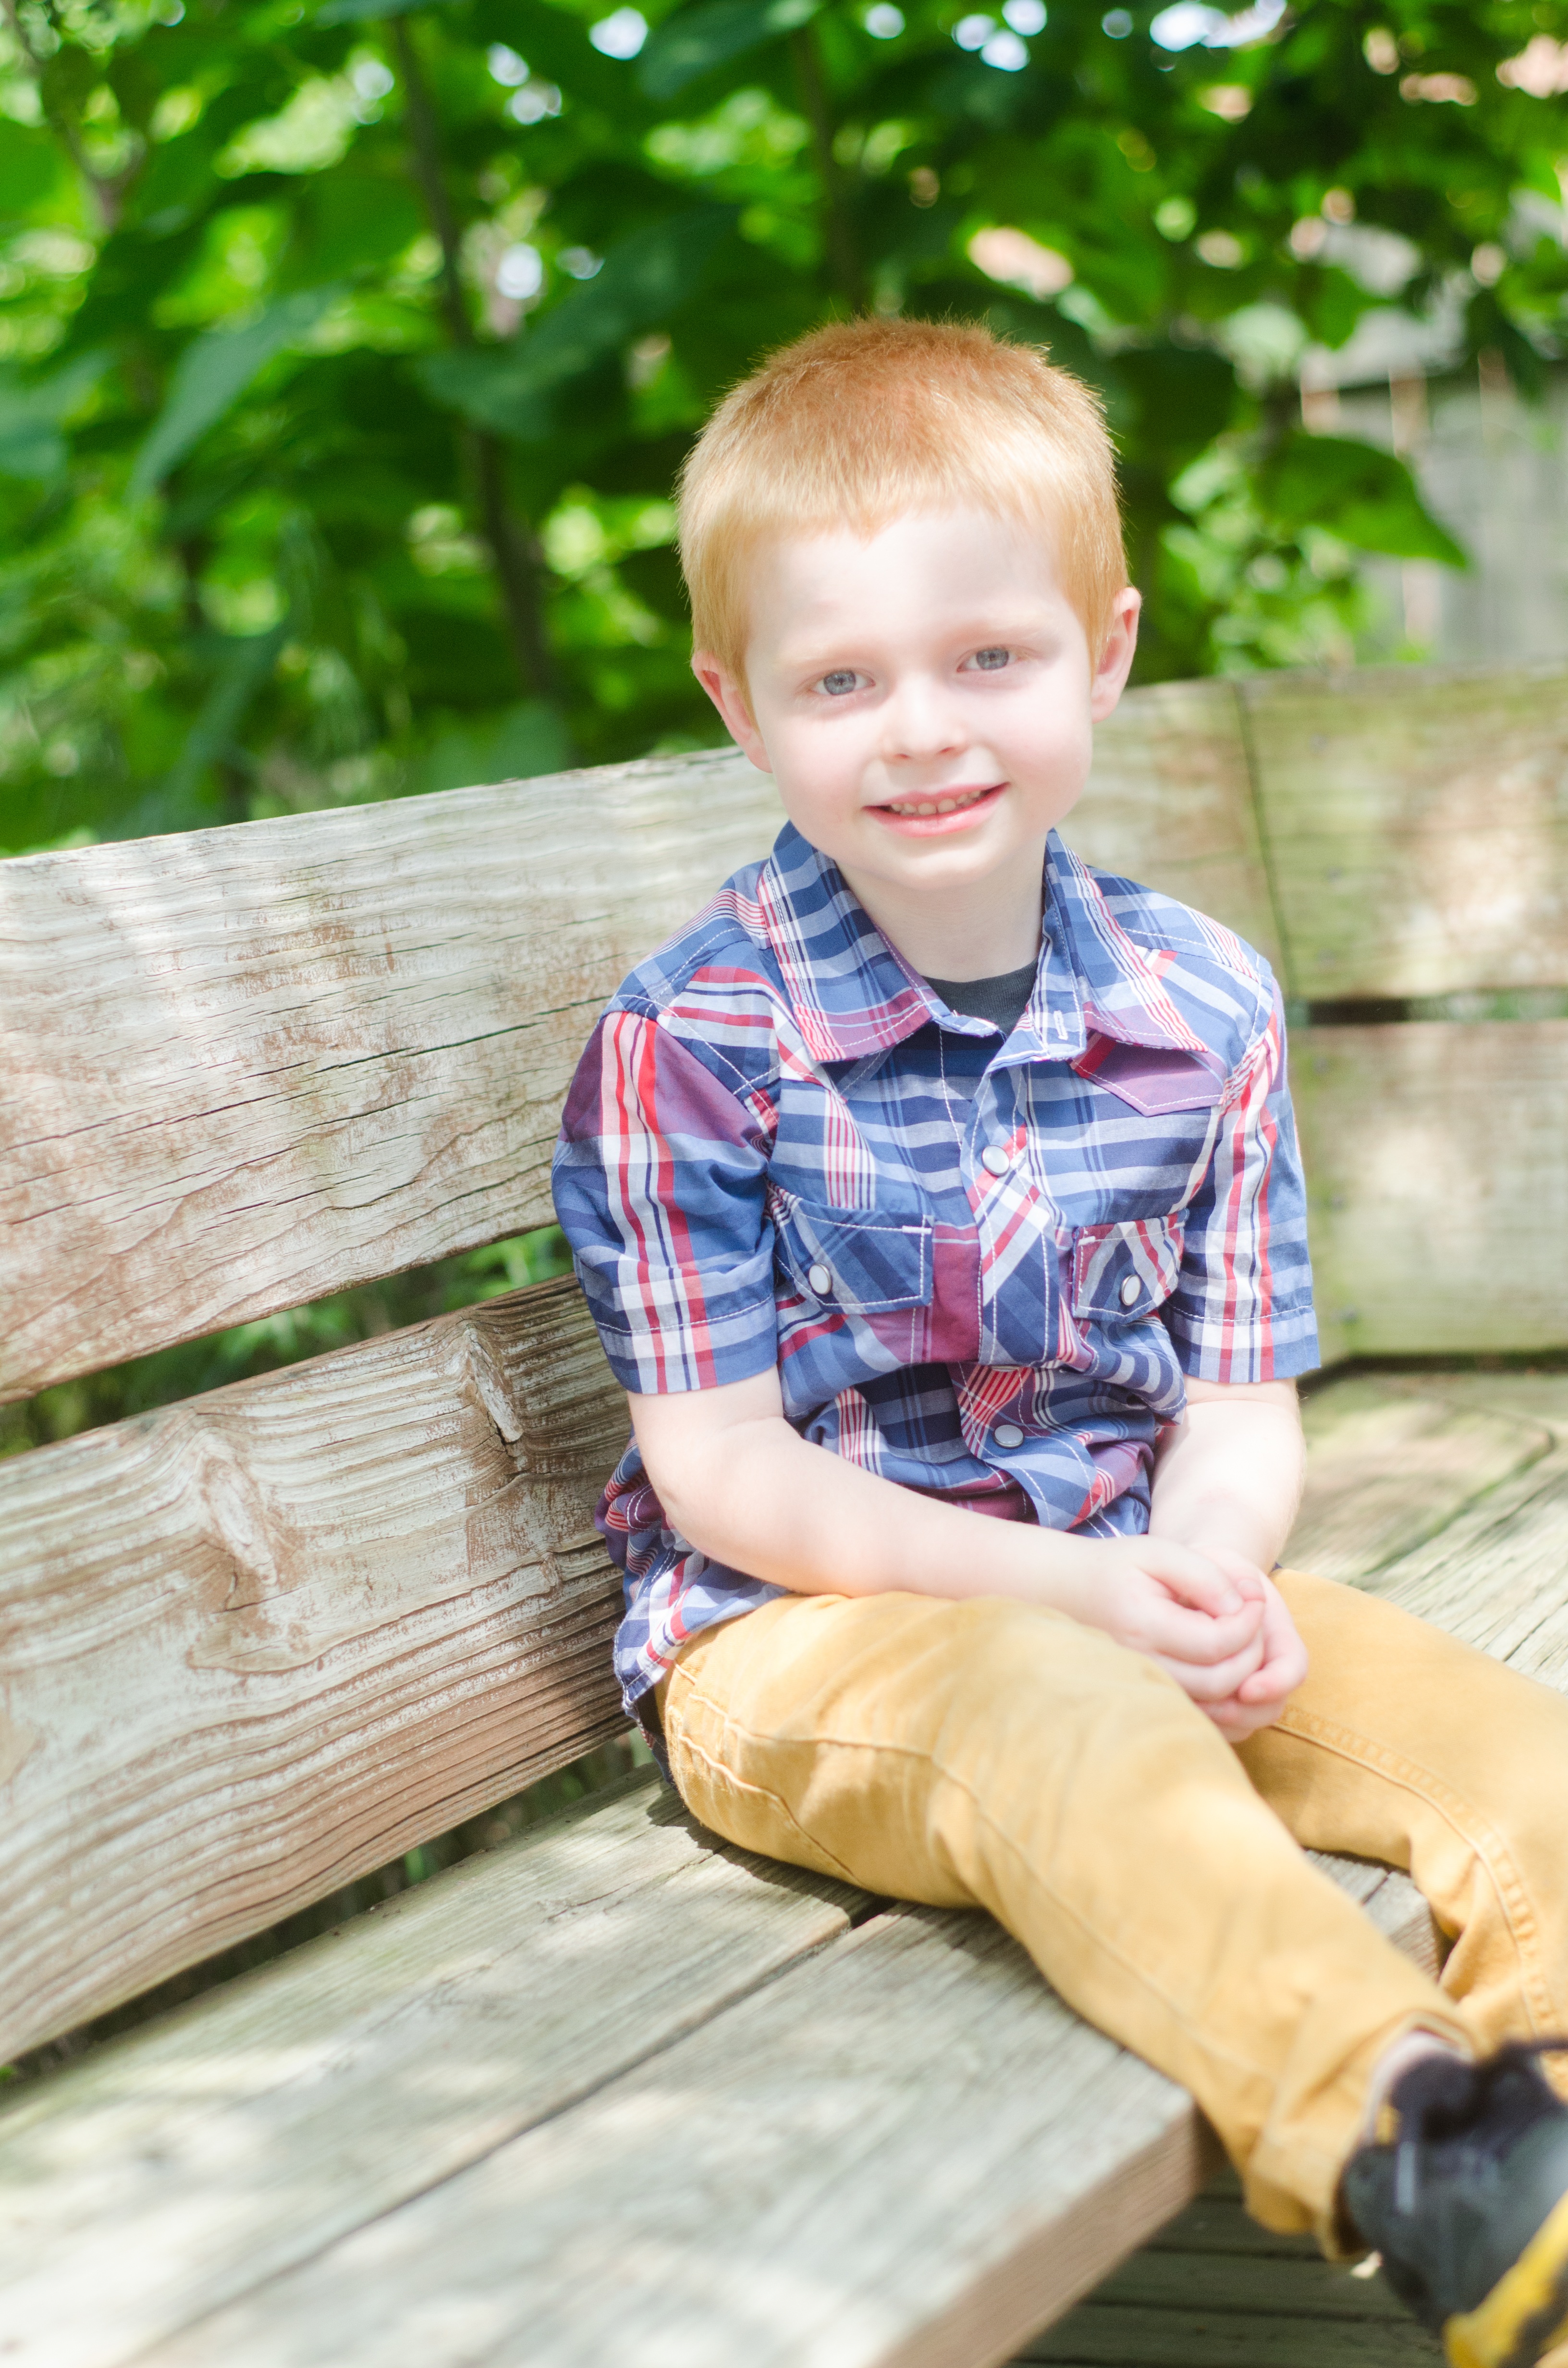
person, people, play, boy, kid, cute, male, portrait, young, spring, sitting, child, happy, happiness, cool, toddler, happy child, little boy, portrait photography, human positions